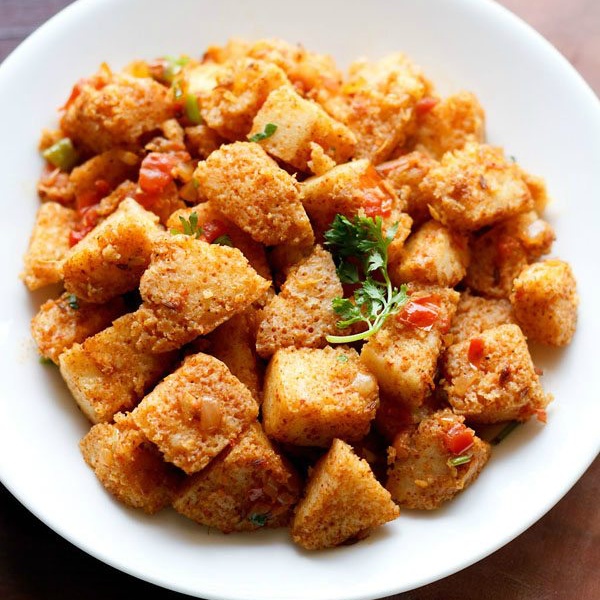
Dish: idli